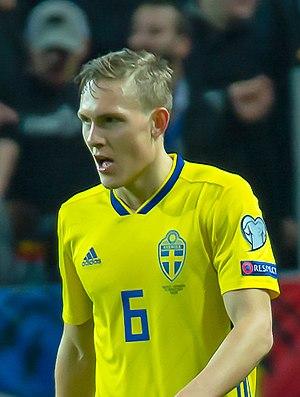
Hans Carl Ludwig Augustinsson, né le 21 avril 1994 à Stockholm en Suède, est un footballeur international suédois. Il évolue au Werder Brême au poste d'arrière gauche.